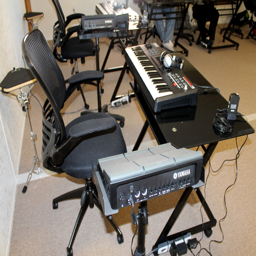
the stations for each student contains state - of - the - art technologies .